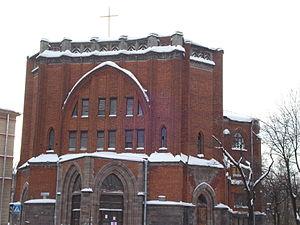
Saint-Pétersbourg. Polski: Kościół Najświętszego Serca Pana Jezusa w Petersburgu
Les styles architecturaux à Saint-Pétersbourg forment une polyphonie harmonieuse qui a fait de cette ville la première grande ville moderne sur le territoire de l'Empire russe.